Henrietta-Caroleen High School

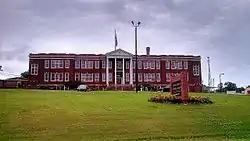
Henrietta-Caroleen High School, July 2013

Henrietta-Caroleen High School (also known as Tri-High School, Tri-Community Elementary, and Chase Middle School) is a historic high school building located near Mooresboro, Rutherford County, North Carolina. It was designed by architect Leslie Boney (1880-1964) and built in 1925. It is a two-story on basement, "T"-plan, Classical Revival-style red brick building. The front facade features a monumental, two-story, portico with a denticulated pediment supported by fluted Corinthian order columns. A brick gymnasium addition was built in 1935 and a hip-roofed, concrete block, addition to it was added in 1952. Also on the property are the contributing cafeteria building (1955, 1967), and a World War II Commemorative Marker (c. 1950). The building now houses Thomas Jefferson Classical Academy, a public charter school.